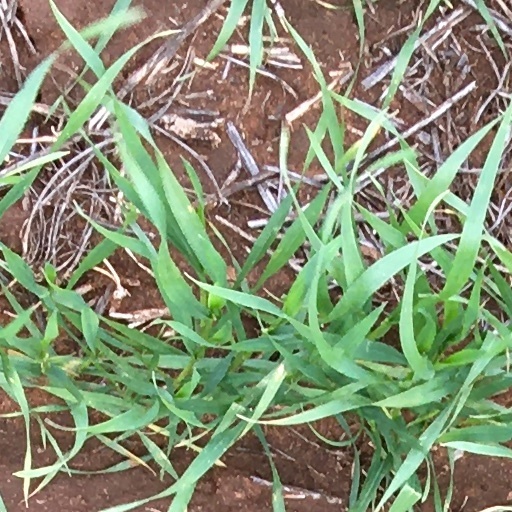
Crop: wheat